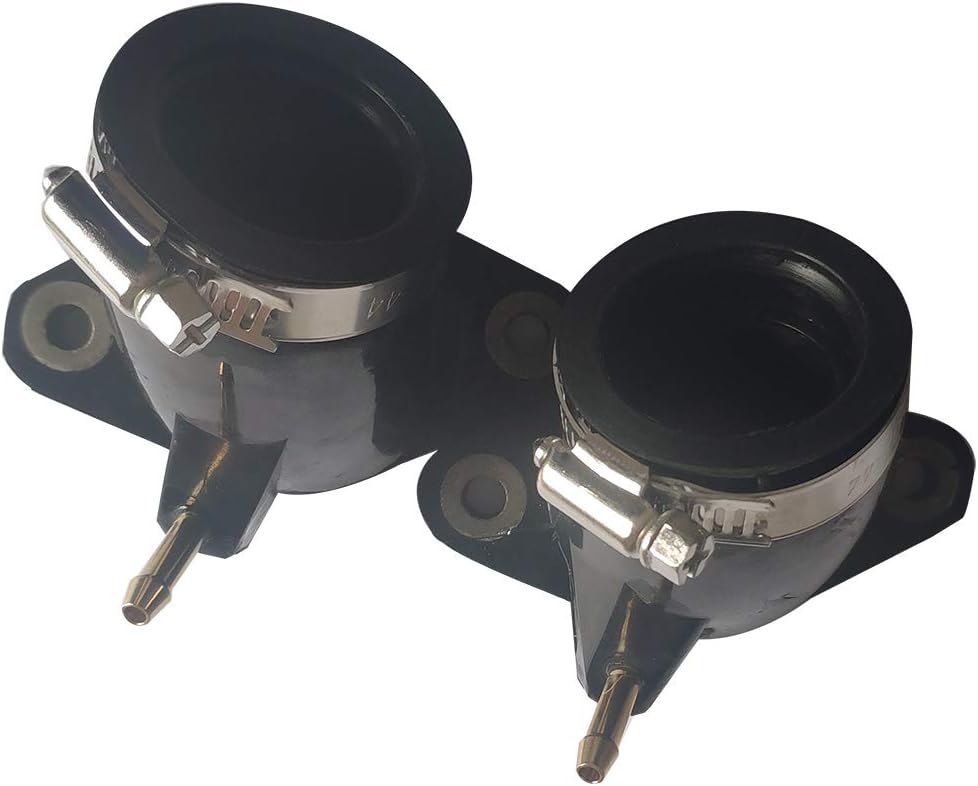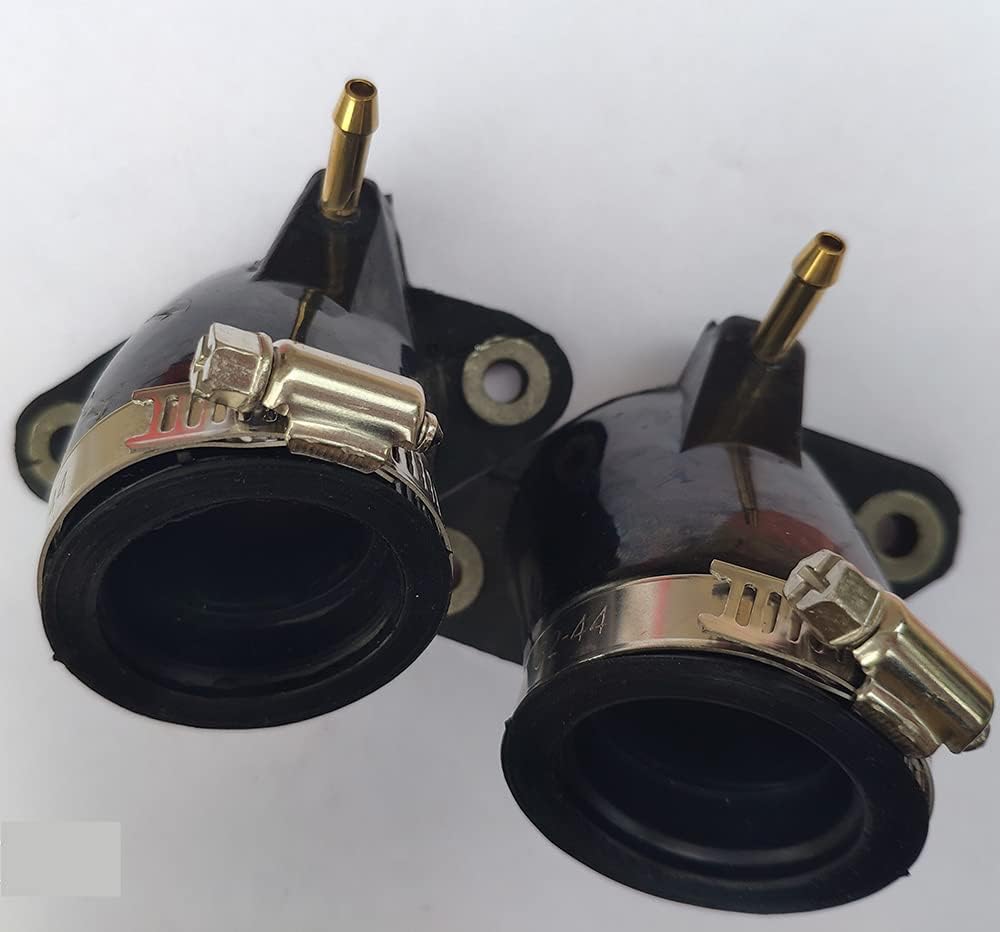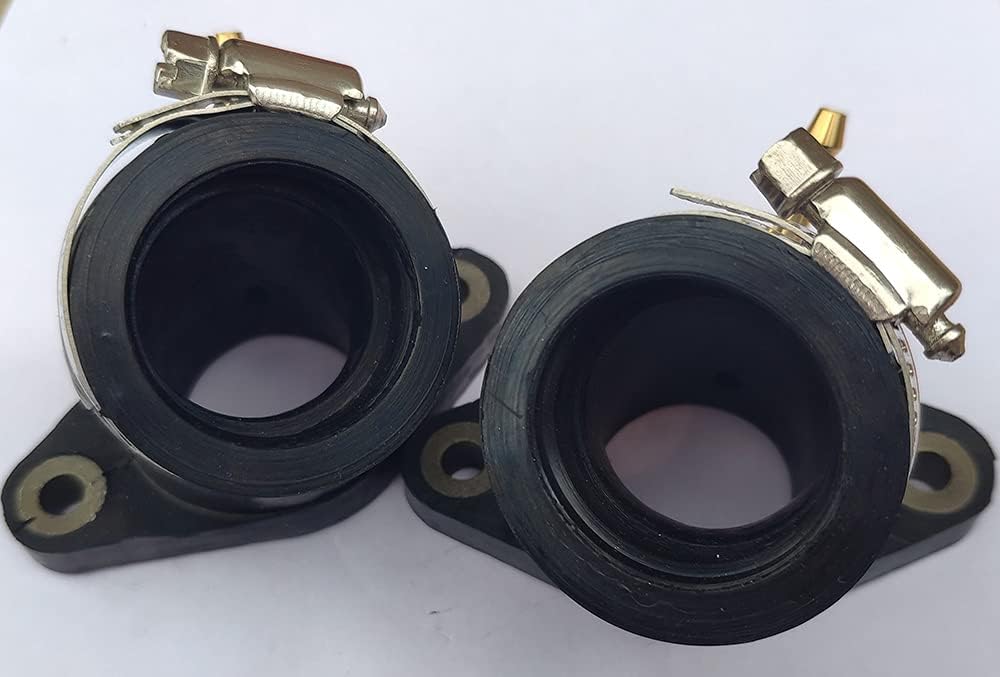
Nothers Carburetor Intake Manifold Holder Boot Carburetor Interface Air Joint Boot Connector Adapter replacement for Yamaha V-STAR 650 XVS650 1998-2016 (2-Pack)
Category: Automotive
Carburetor Intake Manifold Holder Boot For Yamaha XVS650 V-Star Carburetor Joint Replace part # 4TR-13586-01-00/4TR-13596-01-00(Pack of 2)
Features: The first cylinder in the front direction is No. 2 cylinder,and the rear direction is No. 1 cylinder! | Replaces existing damaged intake,Just replace and ride again | If you have any questions, Contact us! | Part number: XVS650/XVS400 | Fit type: Universal